Hasan ibn Ali

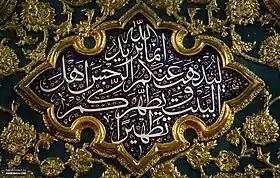
Verse of purification in Arabic calligraphy on a tablet in the shrine of Husayn in Karbala

As the news of Mu'awiya I's advance reached Hasan, he ordered his local governors to mobilise and invited the Kufans to prepare for war, "God had prescribed the jihad for his creation and called it a loathsome duty", referring to verse 2:216 of the Quran. There was no response at first, possibly because some tribal chiefs were bribed by Mu'awiya I. Hasan's companions now scolded the crowd and inspired them to leave in large numbers for the army campgrounds in Nukhayla. Hasan soon joined them and appointed Ubayd Allah ibn Abbas as the commander of a vanguard of twelve thousand men tasked with holding Mu'awiya I back in Maskin until the arrival of Hasan's main army. Ubayd Allah was advised not to fight unless attacked and to consult with Qays ibn Sa'd, the second in command. Wellhausen names Abd Allah ibn Abbas as the commander of the vanguard, but this is rejected by Madelung, who suggests that the choice of Ubayd Allah indicates Hasan's peace intentions because the former had earlier surrendered Yemen to Mu'awiya I without a fight. This is the view of Ibn Shihab al-Zuhri, the Umayyad-era historian who adopted the pro-Umayyad account that depicts a greedy Hasan eager to renounce his caliphate for money. This must have been the official Umayyad account, distributed to legitimise Mu'awiya I's rule in the absence of a council or election or designation, suggests Jafri.